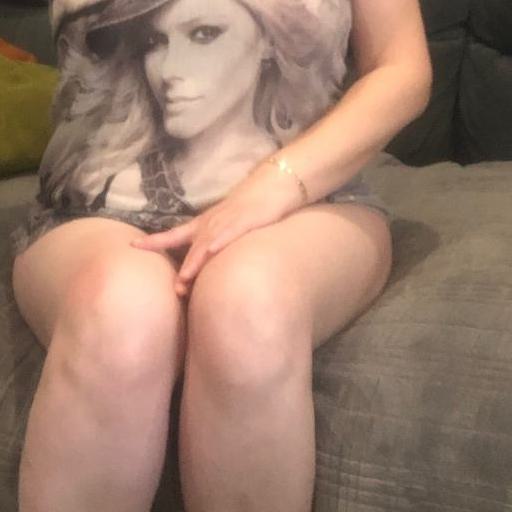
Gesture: no_gesture